Mechanicville Hydroelectric Plant

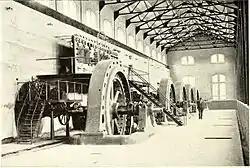
Powerhouse of Mechanicville Hydroelectric Plant in 1898.

Mechanicville Hydroelectric Plant is a national historic district located at Mechanicville in Saratoga County, New York. The listing included one contributing building and three contributing structures. The district dates to 1897 and includes notable Queen Anne architecture.